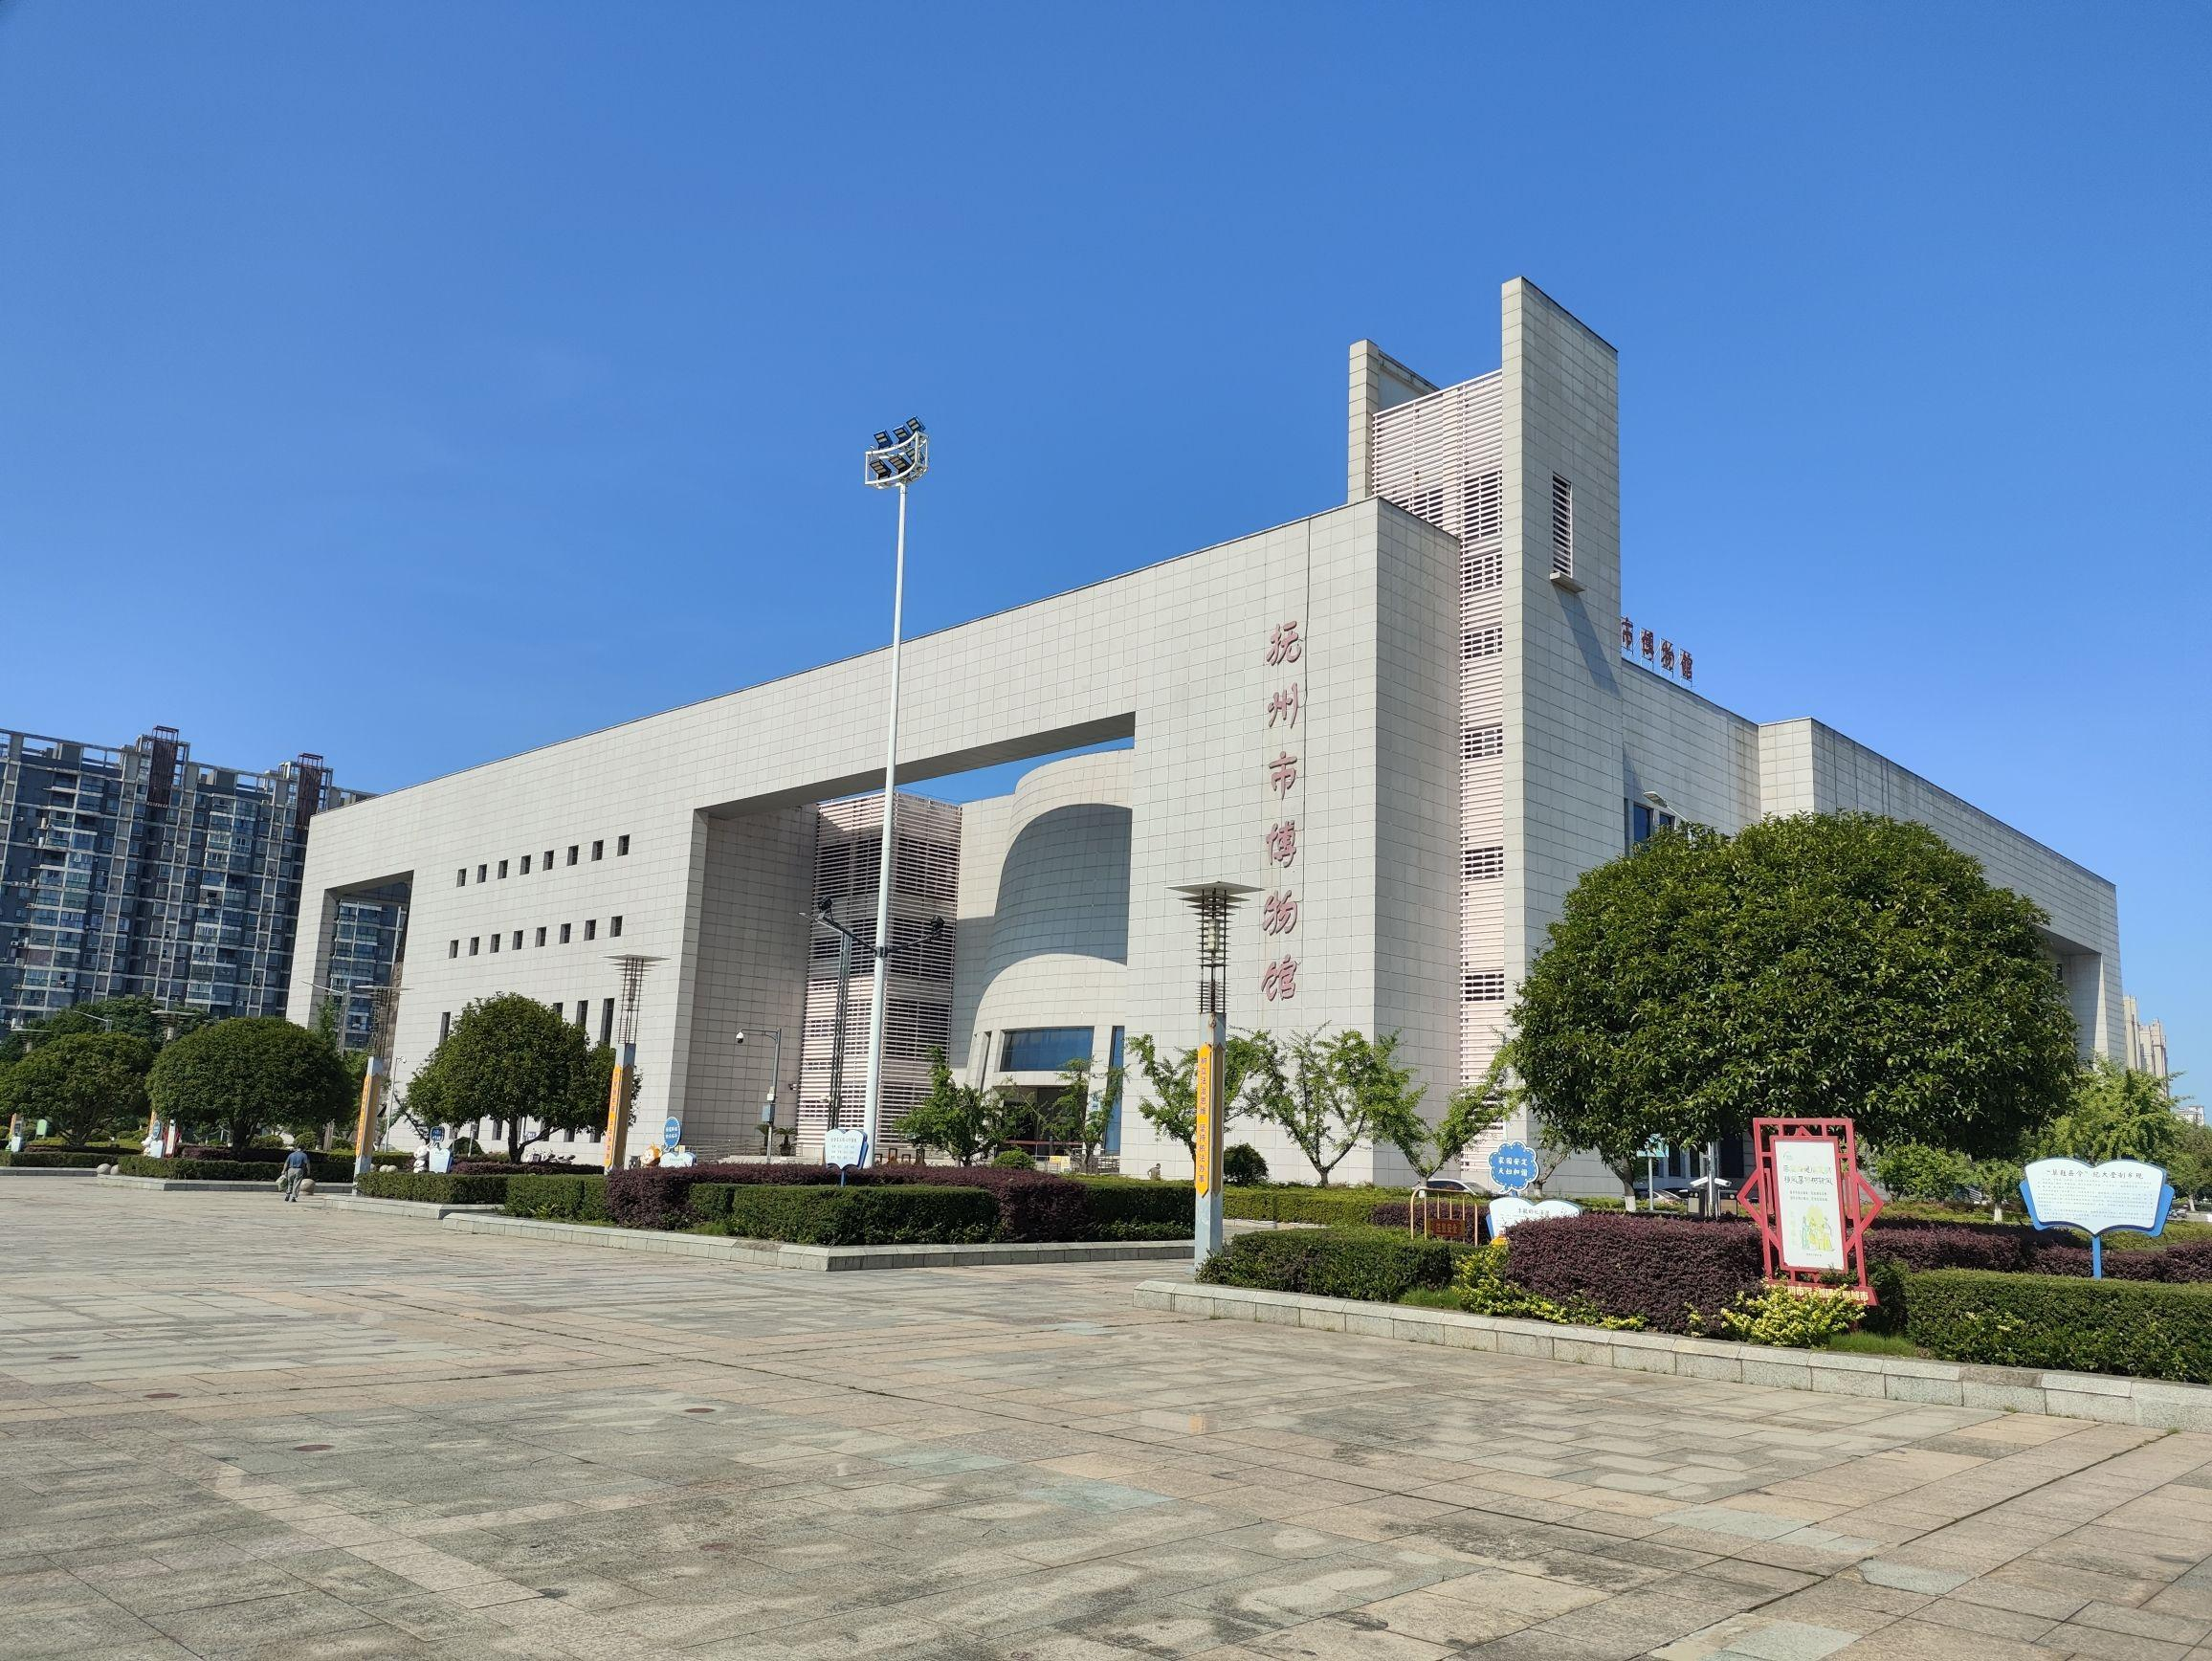
地标名称：抚州市博物馆
所在城市：抚州市·临川区